Jonny Heykens

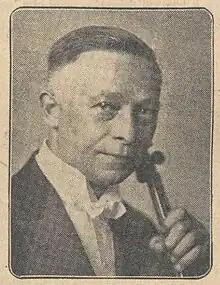
Jonny Heykens (1932)

Jonny Heykens, Johannes Jacobus Heijkens (24 September 1884 – 28 June 1945) was a Dutch composer of light classical music, remembered above all for his jaunty "Ständchen" (Serenade) No.1 Opus 21.